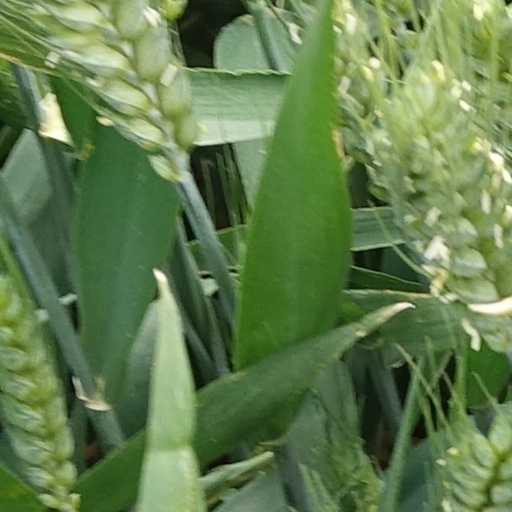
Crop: wheat